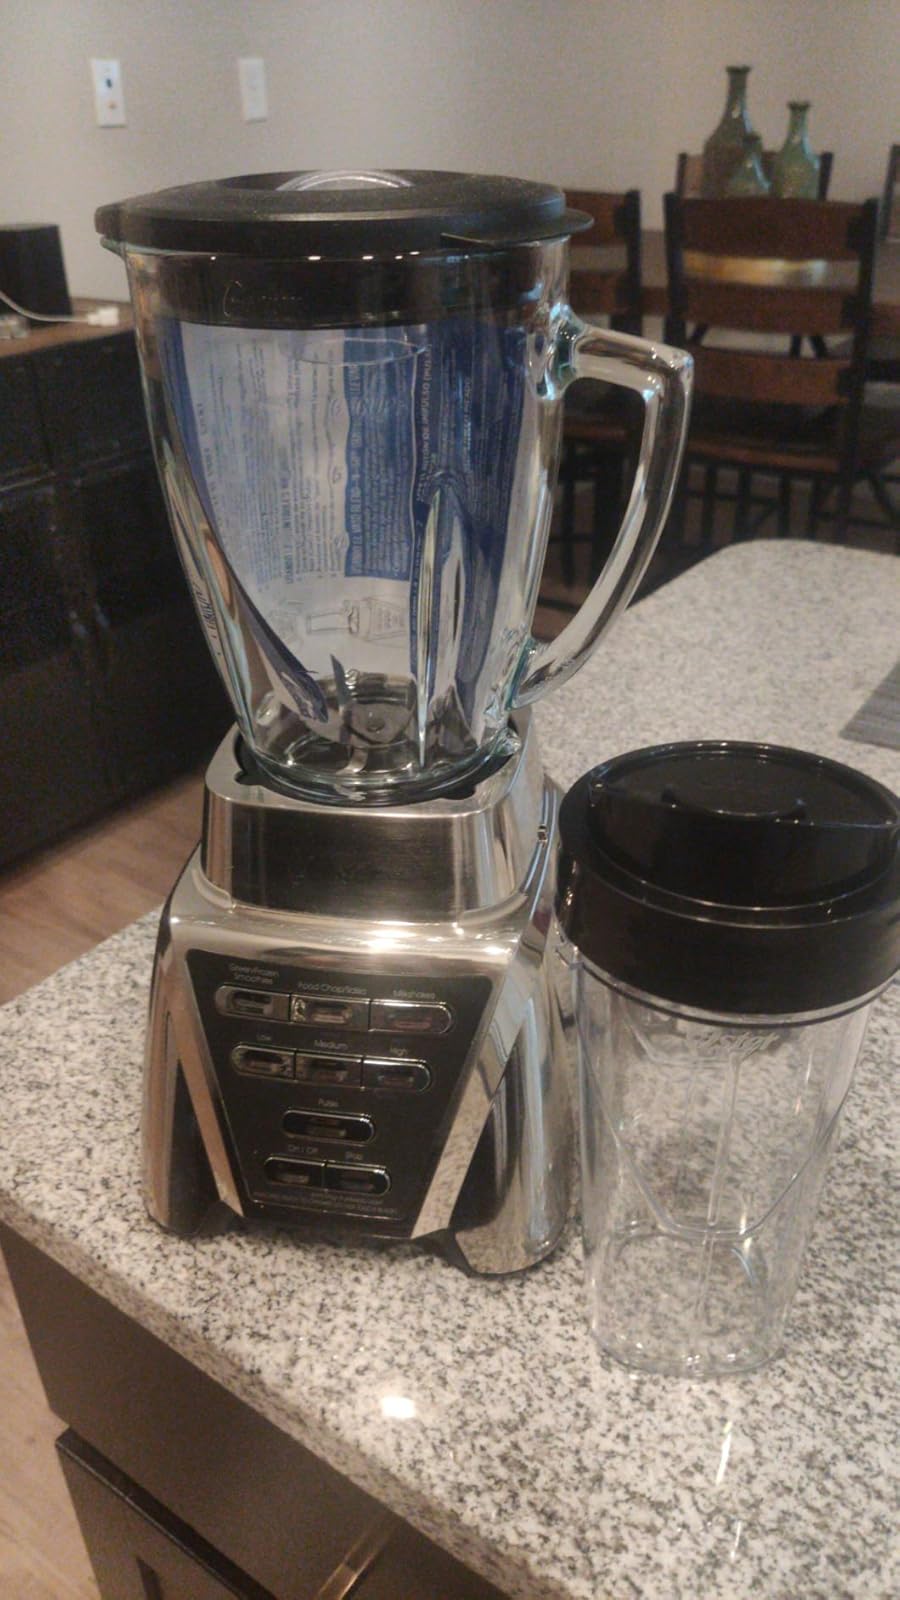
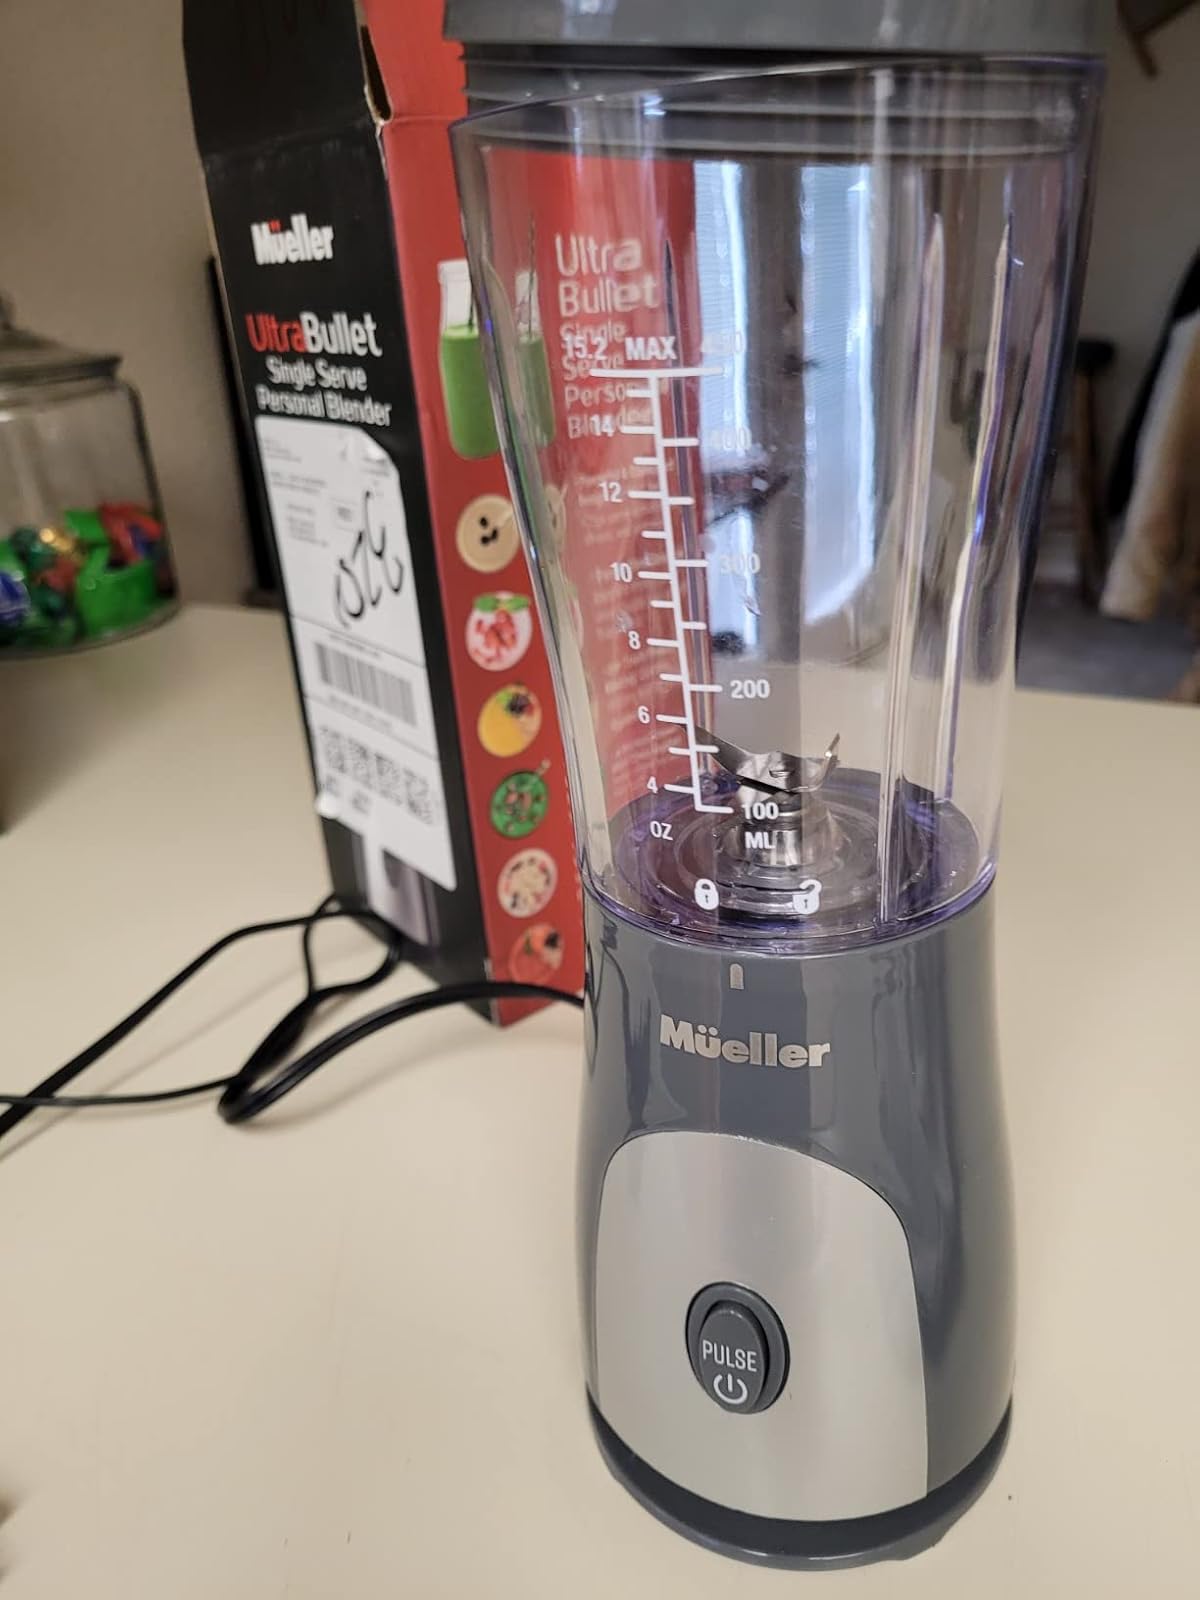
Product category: items_blender
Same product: no